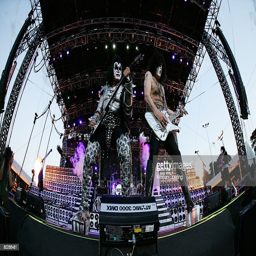
hard rock artists perform on - stage for the first leg of their world tour following event .